Carpetbagger

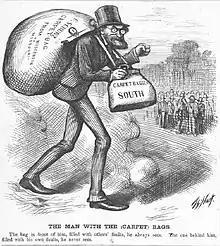
1872 cartoon depiction of Carl Schurz as a carpetbagger

In the history of the United States, carpetbagger is a largely historical pejorative used by Southerners to describe allegedly opportunistic or disruptive Northerners who came to the Southern states after the American Civil War and were perceived to be exploiting the local populace for their own financial, political, or social gain. The term broadly included both individuals who sought to promote Republican politics (including the right of African Americans to vote and hold office) and individuals who saw business and political opportunities because of the chaotic state of the local economies following the war. In practice, the term carpetbagger often was applied to any Northerners who were present in the South during the Reconstruction Era (1865–1877). The word is closely associated with scalawag, a similarly pejorative word used to describe native white Southerners who supported the Republican Party-led Reconstruction.